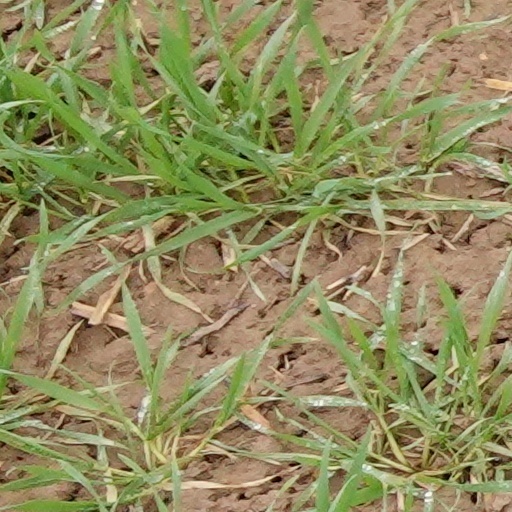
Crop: wheat